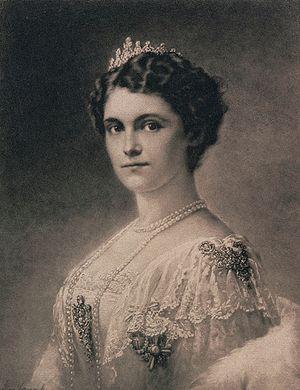
Depuis la fin de l'Antiquité, et encore dans le catholicisme actuel, un oblat est un laïc qui est donné ou se donne à un monastère qui l'accueille pour lui permettre de vivre certains aspects de la vie et de la spiritualité monastique.
Villard-de-Lans [vilaʁ.də.lɑ̃] est une commune française située, géographiquement dans le massif du Vercors, administrativement dans le département de l'Isère, en région Auvergne-Rhône-Alpes et, autrefois rattachée à l'ancienne province du Dauphiné.